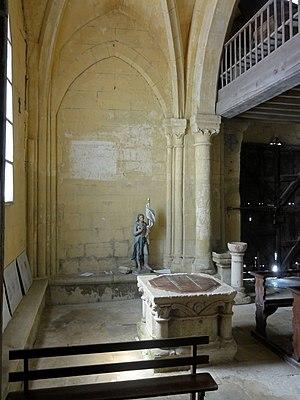
Bas-côté sud, première travée, vue vers l'ouest.
L'église Saint-Vaast de Saint-Vaast-lès-Mello est une église catholique paroissiale située à Saint-Vaast-lès-Mello, commune de l'Oise. Sa courte nef fait partie d'une petite série qui ont été voûtées sur croisées d'ogives dès la fin de la période romane, au début des années 1140, alors que le voûtement d'ogives n'était connu en France qu'en Normandie et dans le Beauvaisis. Une disposition différente des premières et des secondes piles intermédiaires des grandes arcades permet de penser que la décision du voûtement n'a été prise qu'en cours de construction. Les chapiteaux sont encore assez archaïques, et un seul est historié. L'on trouve également des culs-de-lampe sous la forme de têtes grimaçantes. Le bas-côté sud est encore en partie roman, alors que le collatéral nord, aussi haut et aussi large que la nef, a connu deux campagnes de reconstruction. Certaines dispositions y suscitent des questions non encore résolues. Le transept et l'abside à cinq pans au plan outrepassé sont de style gothique primitif et datent de la première moitié du XIIIᵉ siècle ; l'on y remarque les deux chapelles orientées encore voûtées en berceau.